Stephanie Theobald

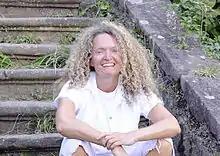
Stephanie Theobald

Stephanie Theobald (born 29 August 1966) is a British novelist and broadcaster, author of "Biche" and three other novels. The Times described her as “One of London’s most celebrated literary lesbians.” In a "Varsity" 2011 interview with Theobald, the paper described her as “No ordinary female writer.”